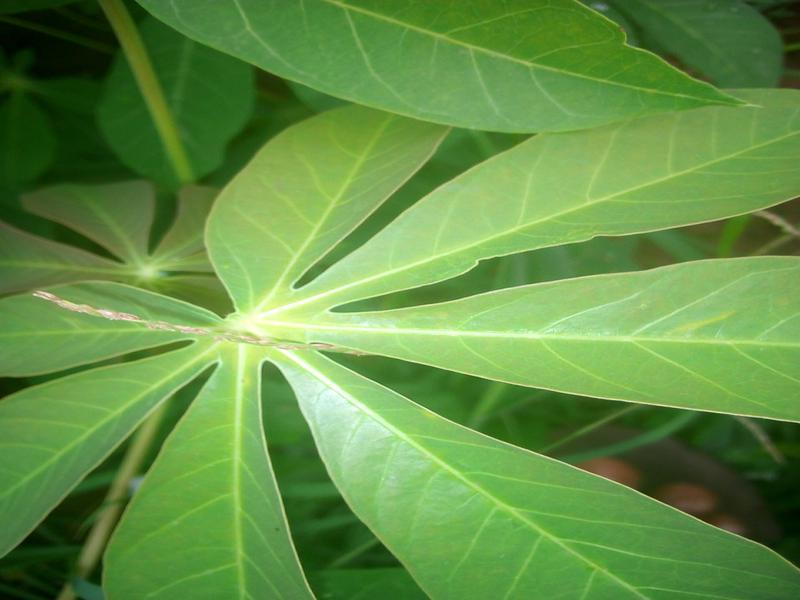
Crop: cassava
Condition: healthy